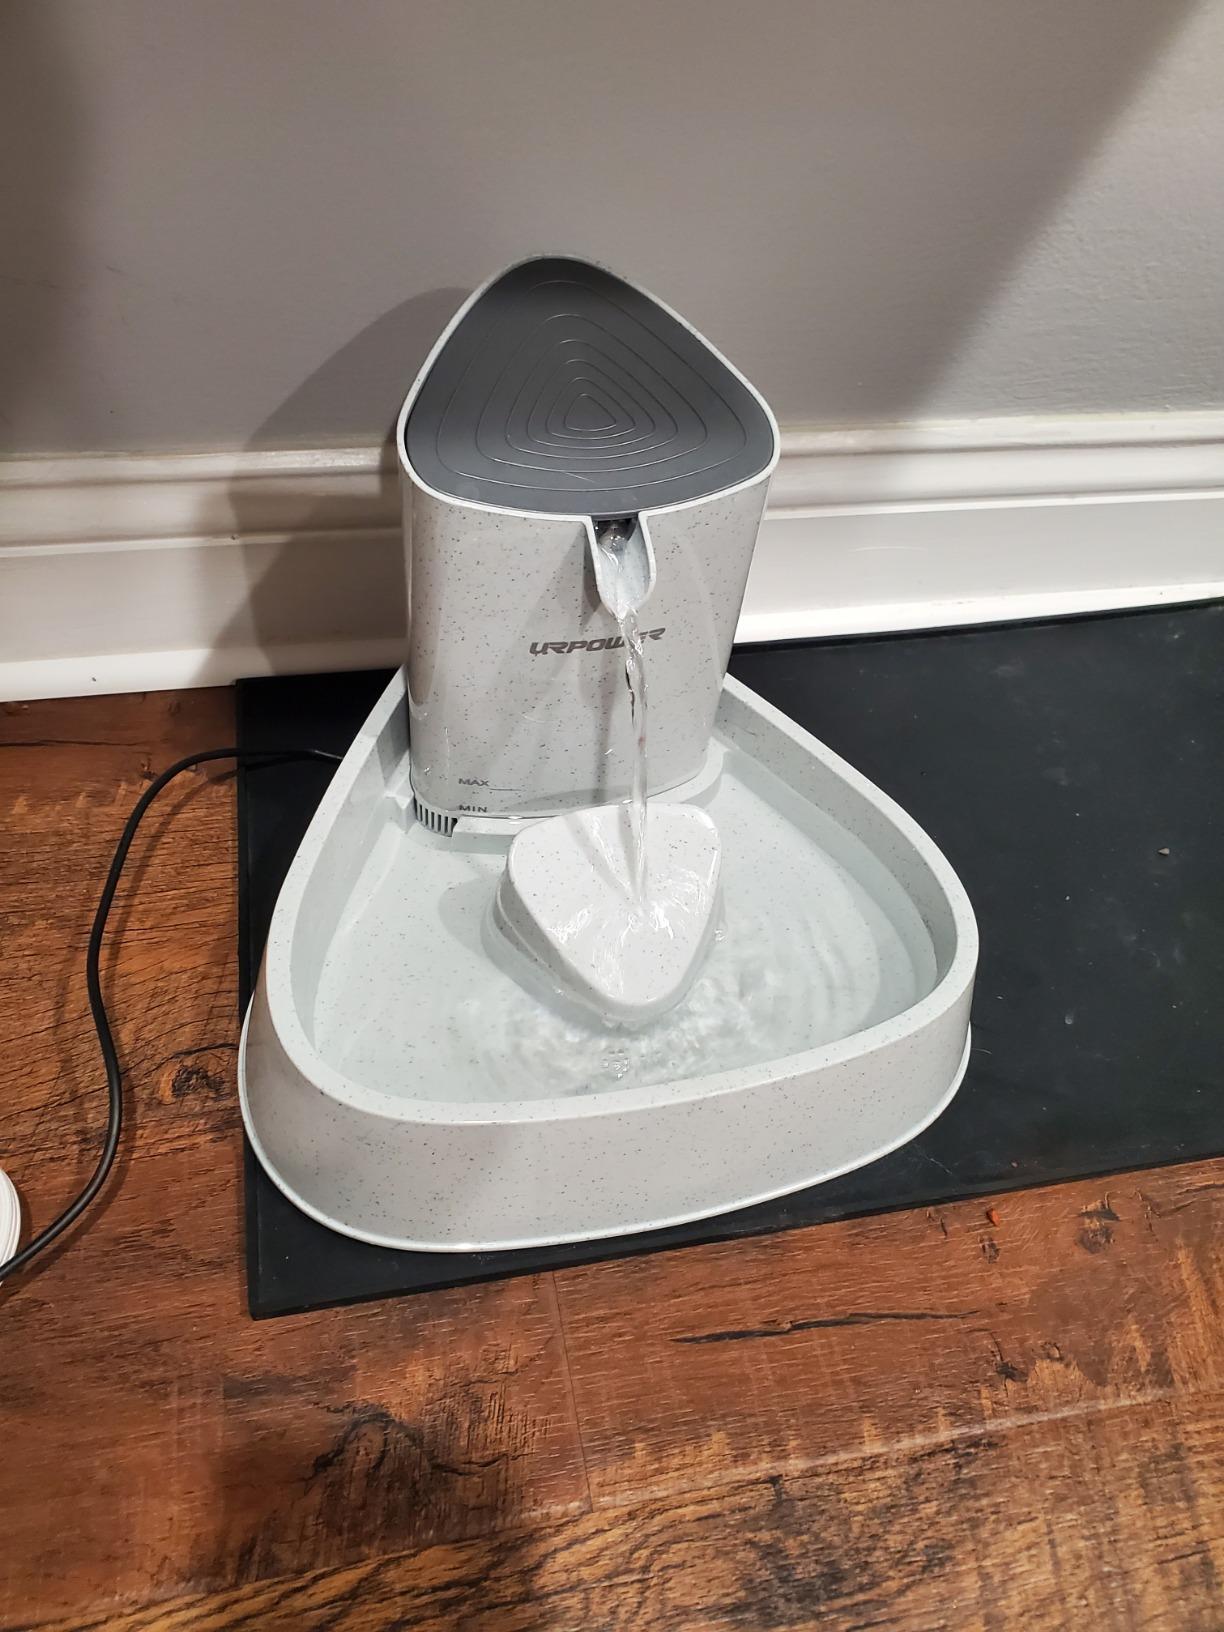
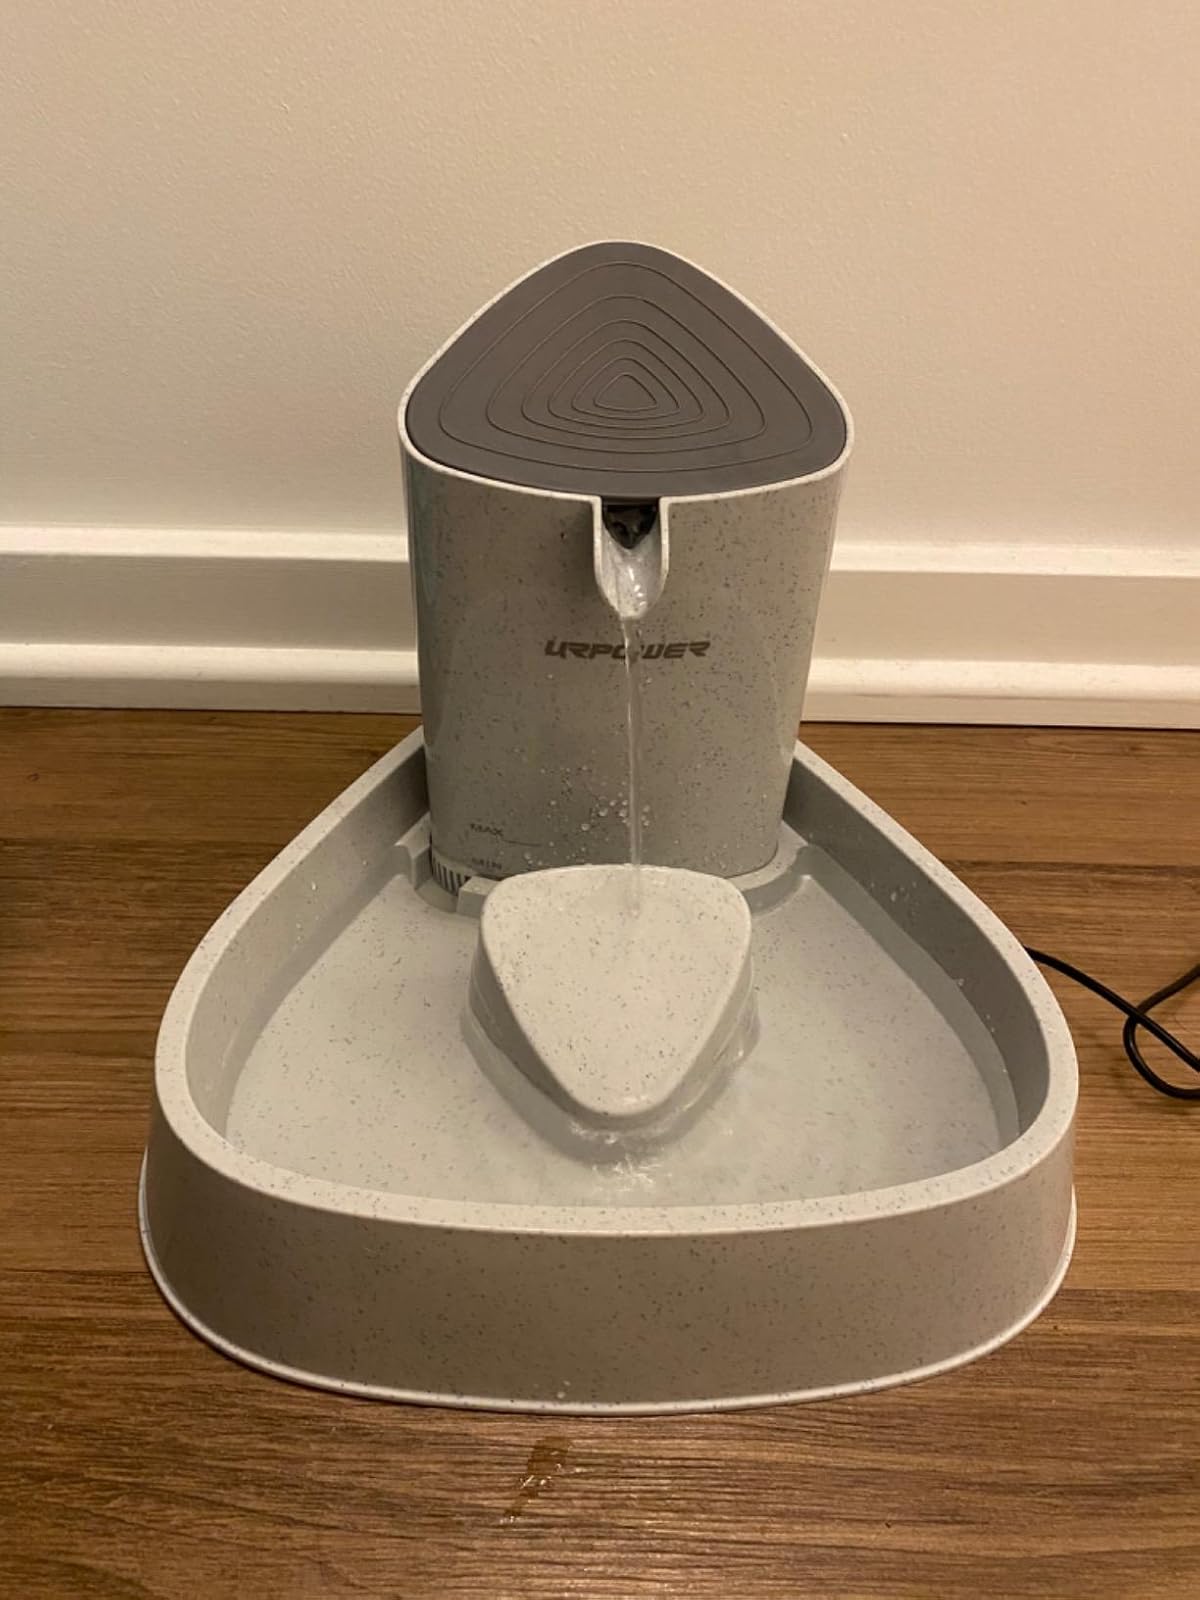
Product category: items_bowl
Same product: yes